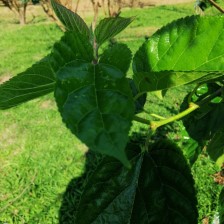
Variety: BlackOodTurkey